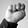
ASL letter: N